Torpedo (car)

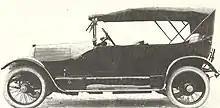
1912 Fiat Type 3 torpedo

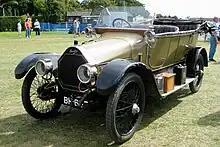
1914 Humber 11 torpedo

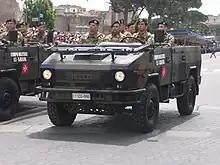
Iveco VM 90 Torpedo

The torpedo body style was a type of automobile body used from 1908 until the mid-1930s, which had a streamlined profile and a folding or detachable soft top. The design consists of a hood or bonnet line raised to be level with the car's waistline, resulting in a straight beltline from front to back.